IRT Flushing Line

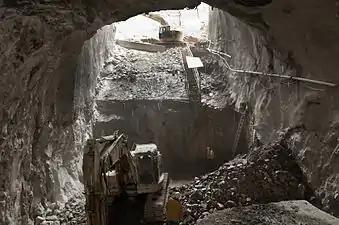
Construction of the 7 Subway Extension

As with much of the rest of the subway system, the IRT Flushing Line was allowed to deteriorate throughout the 1970s to the late 1980s. Structural defects that required immediate attention at the time were labeled as "Code Red" defects or "Red Tag" areas, and were numerous on the Flushing Line. Some columns that supported elevated structures on the Flushing Line were so shaky that trains did not run when the wind speed exceeded . This was particularly widespread on the Flushing and the BMT Jamaica Lines.